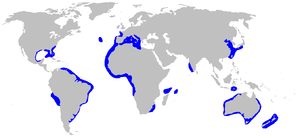
Le Requin perlon fait partie de la famille des Hexanchidae.